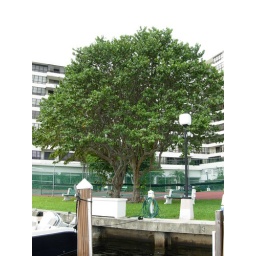
TaDes did her morning devotion under this tree by the boat dock.